Assam silk

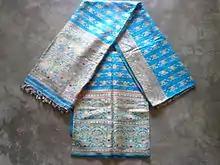
A set of mekhela-chadar made with pat silk.

Pat silk is produced by "Bombyx textor" silkworms which feed on mulberry ("Morus" spp.) leaves. It is usually brilliant white or off-white in colour. Its cloth can dry in shadow.